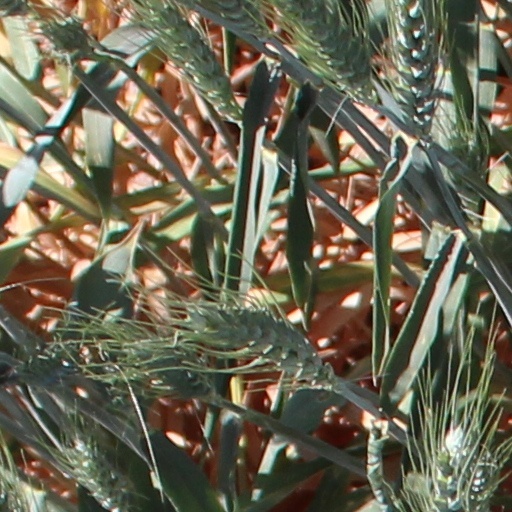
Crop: wheat